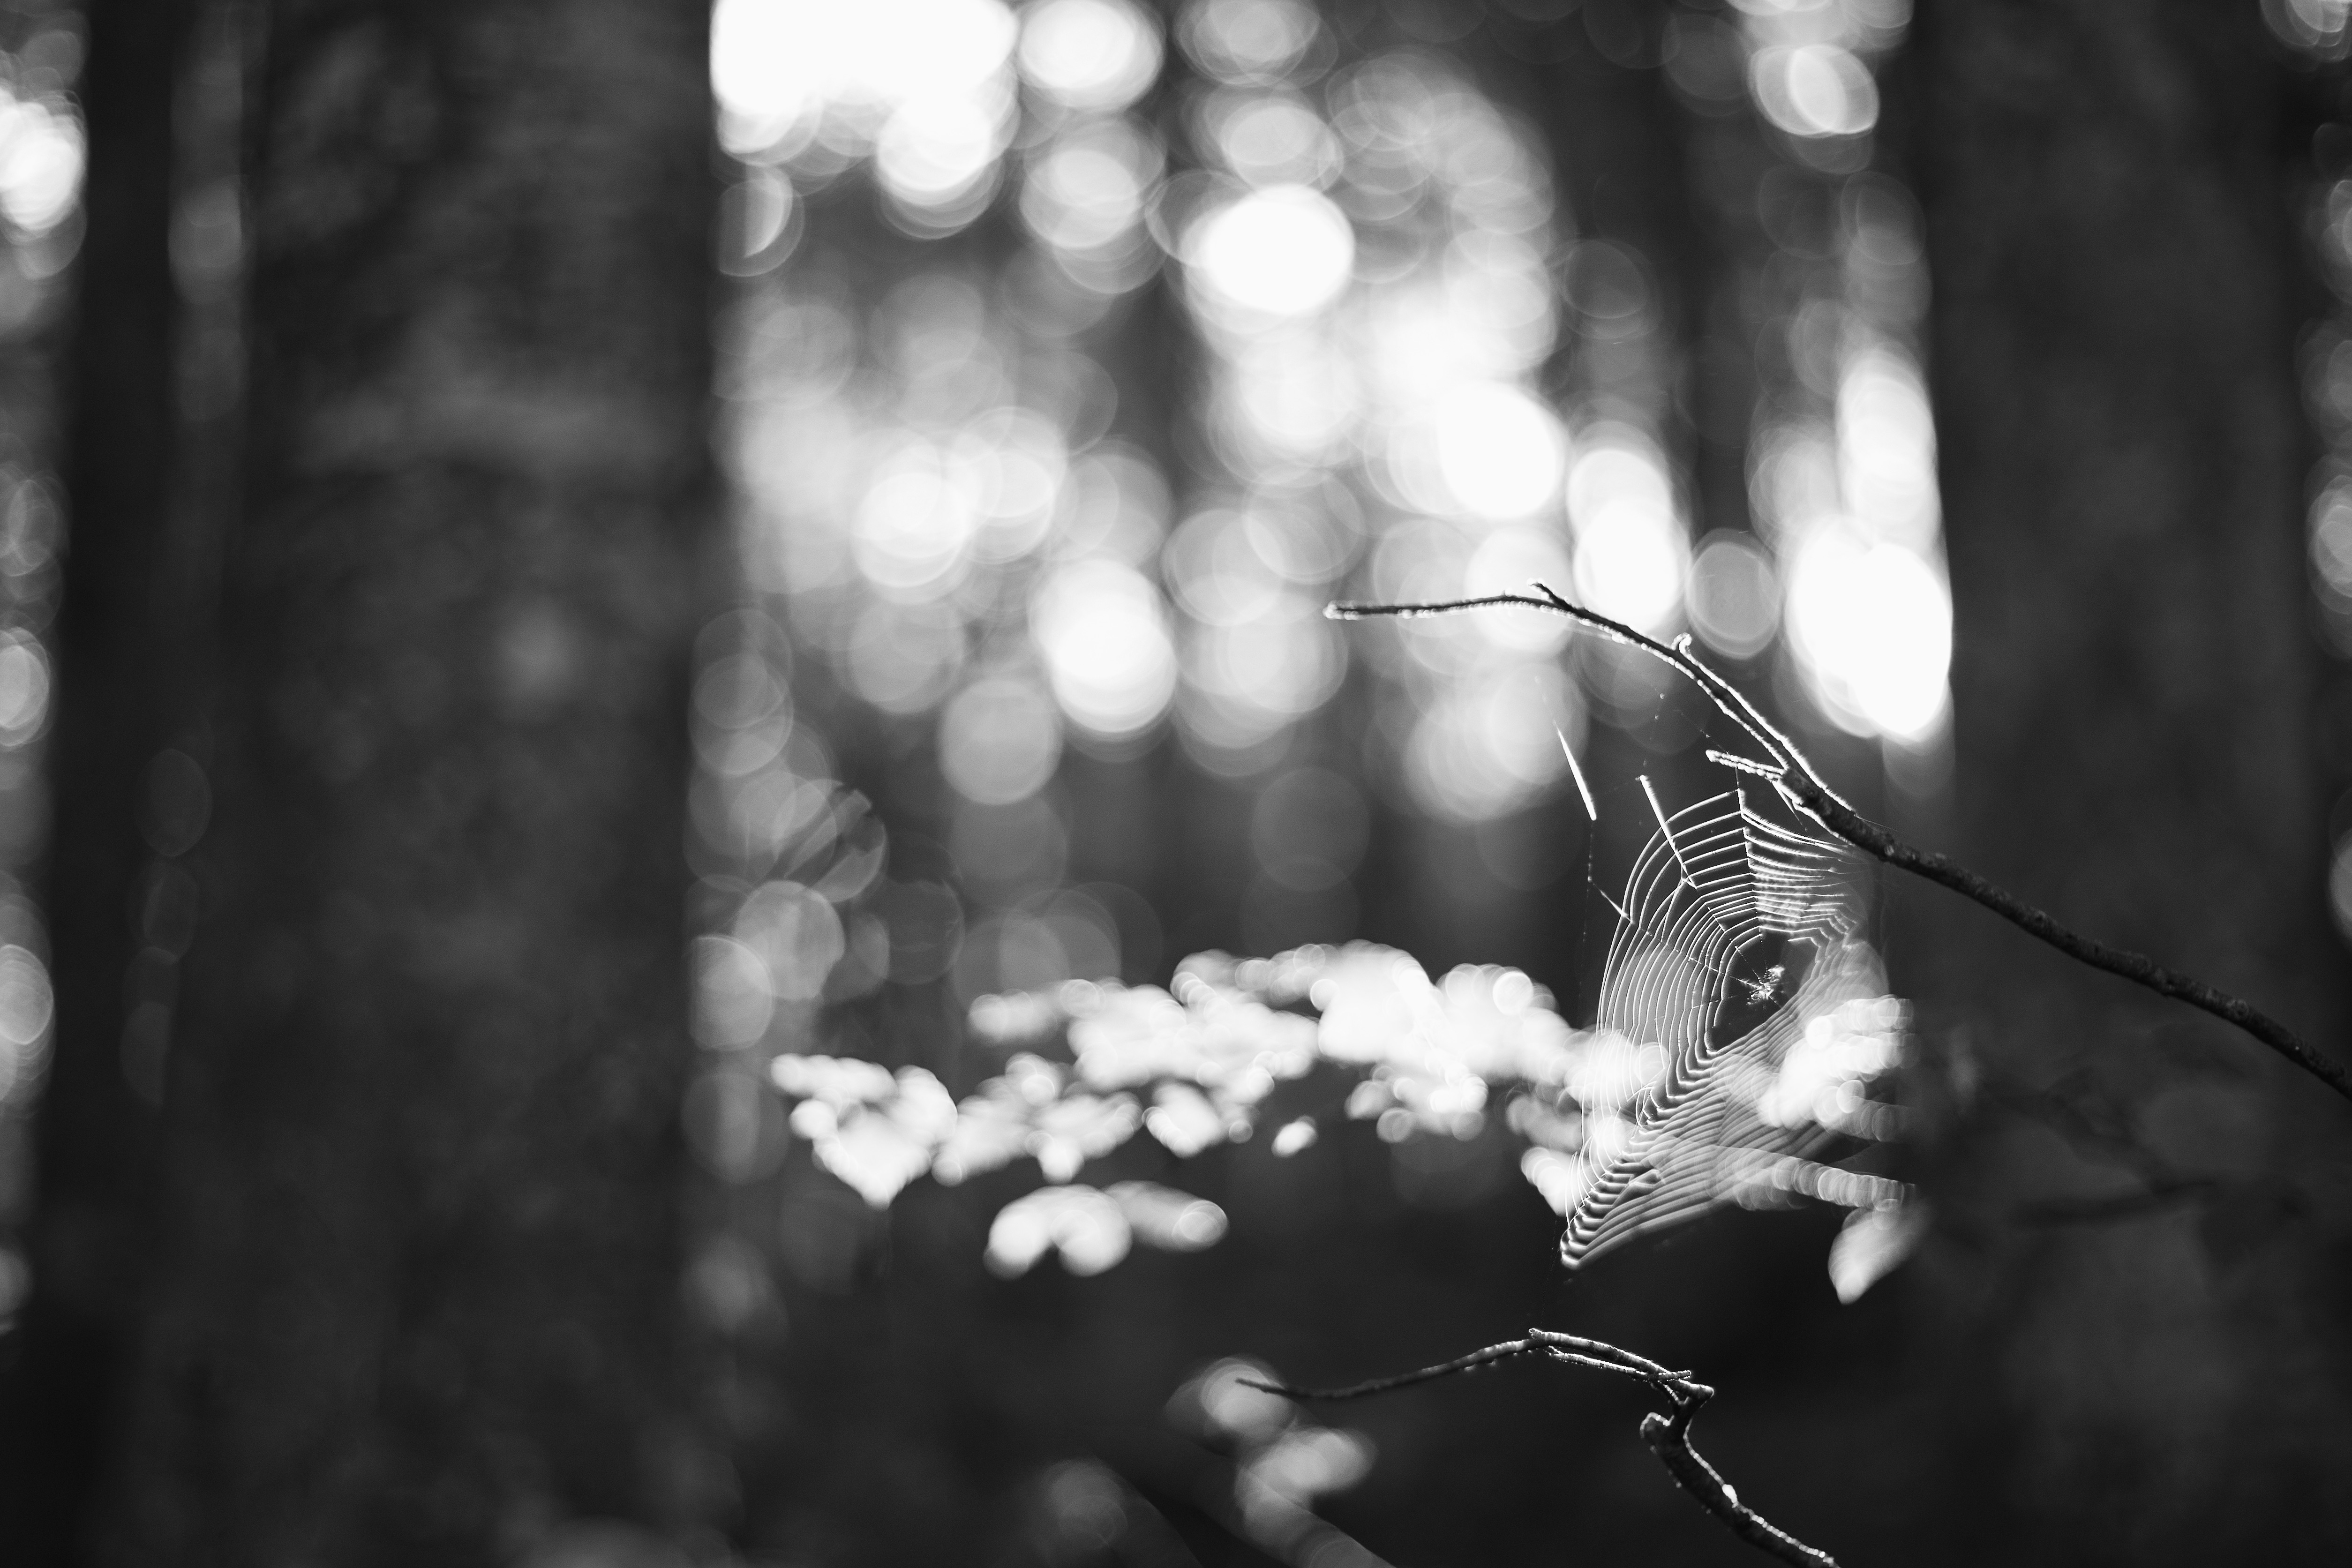
tree, nature, forest, branch, winter, light, black and white, plant, white, photography, sunlight, leaf, flower, spring, autumn, darkness, black, monochrome, season, close up, macro photography, monochrome photography, woody plant